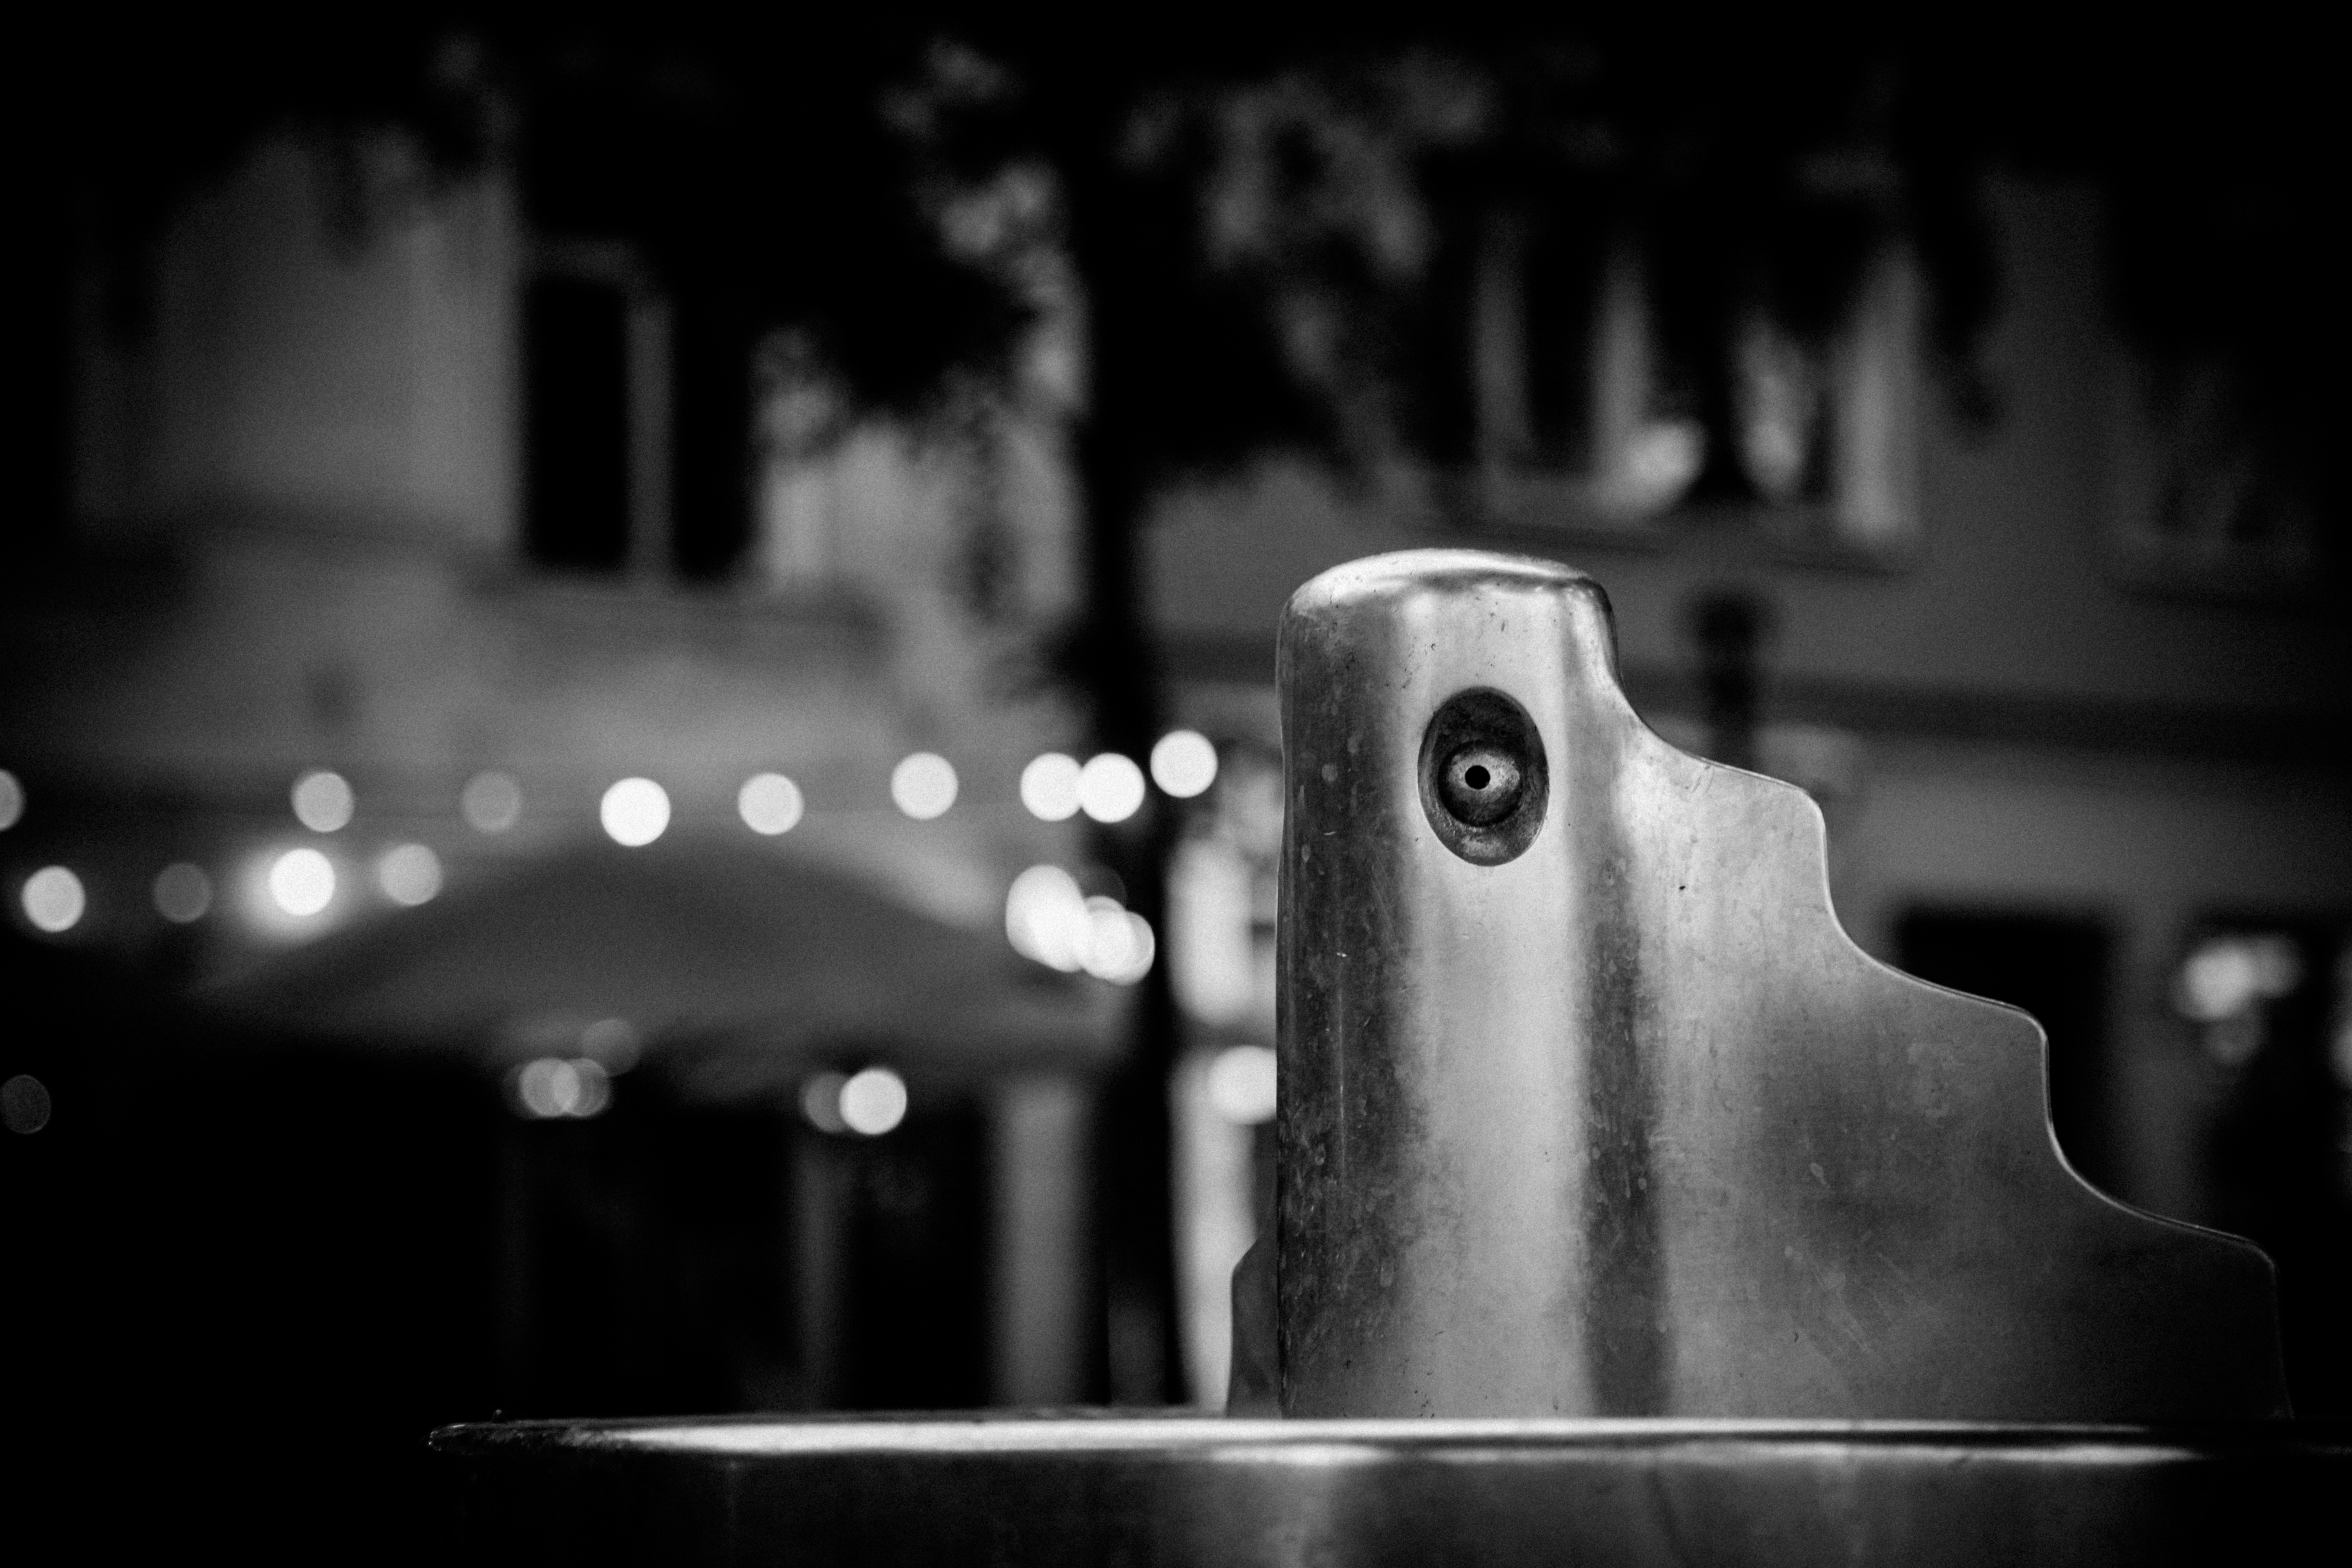
light, black and white, white, night, photography, recreation, dry, park, metal, darkness, black, monochrome, black white, digital camera, fountain, shape, nozzle, monochrome photography, film noir, single lens reflex camera